List of video game genres

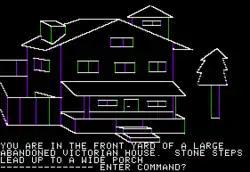
"Mystery House" for the Apple II was the first adventure game to use graphics in the early home computer era.

Adventure games emerged as graphics became more common. Adventure games began to supplement and later on replace textual descriptions with visuals, for example, a picture of the current location. Early graphic adventure games used text-parsers to input commands. The growing use of mice led to the "point-and-click" genre of adventure games, where the player would no longer have to type commands. The player could, for example, click on a hand icon and then on a rope to pick up the rope.